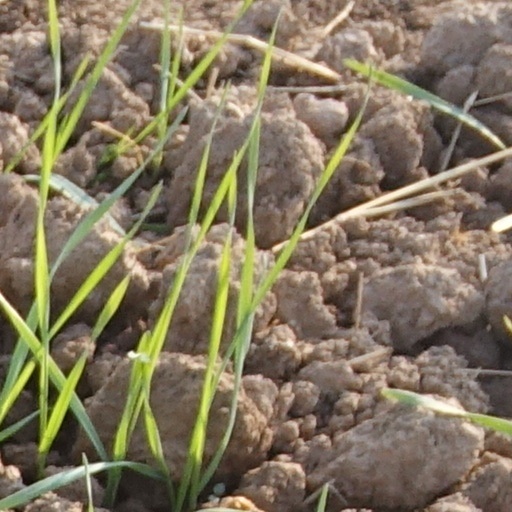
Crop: wheat